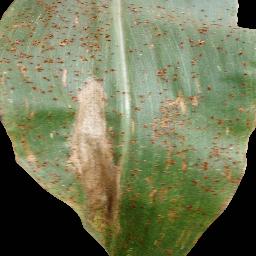
Label: Corn_(Maize)___Common_Rust